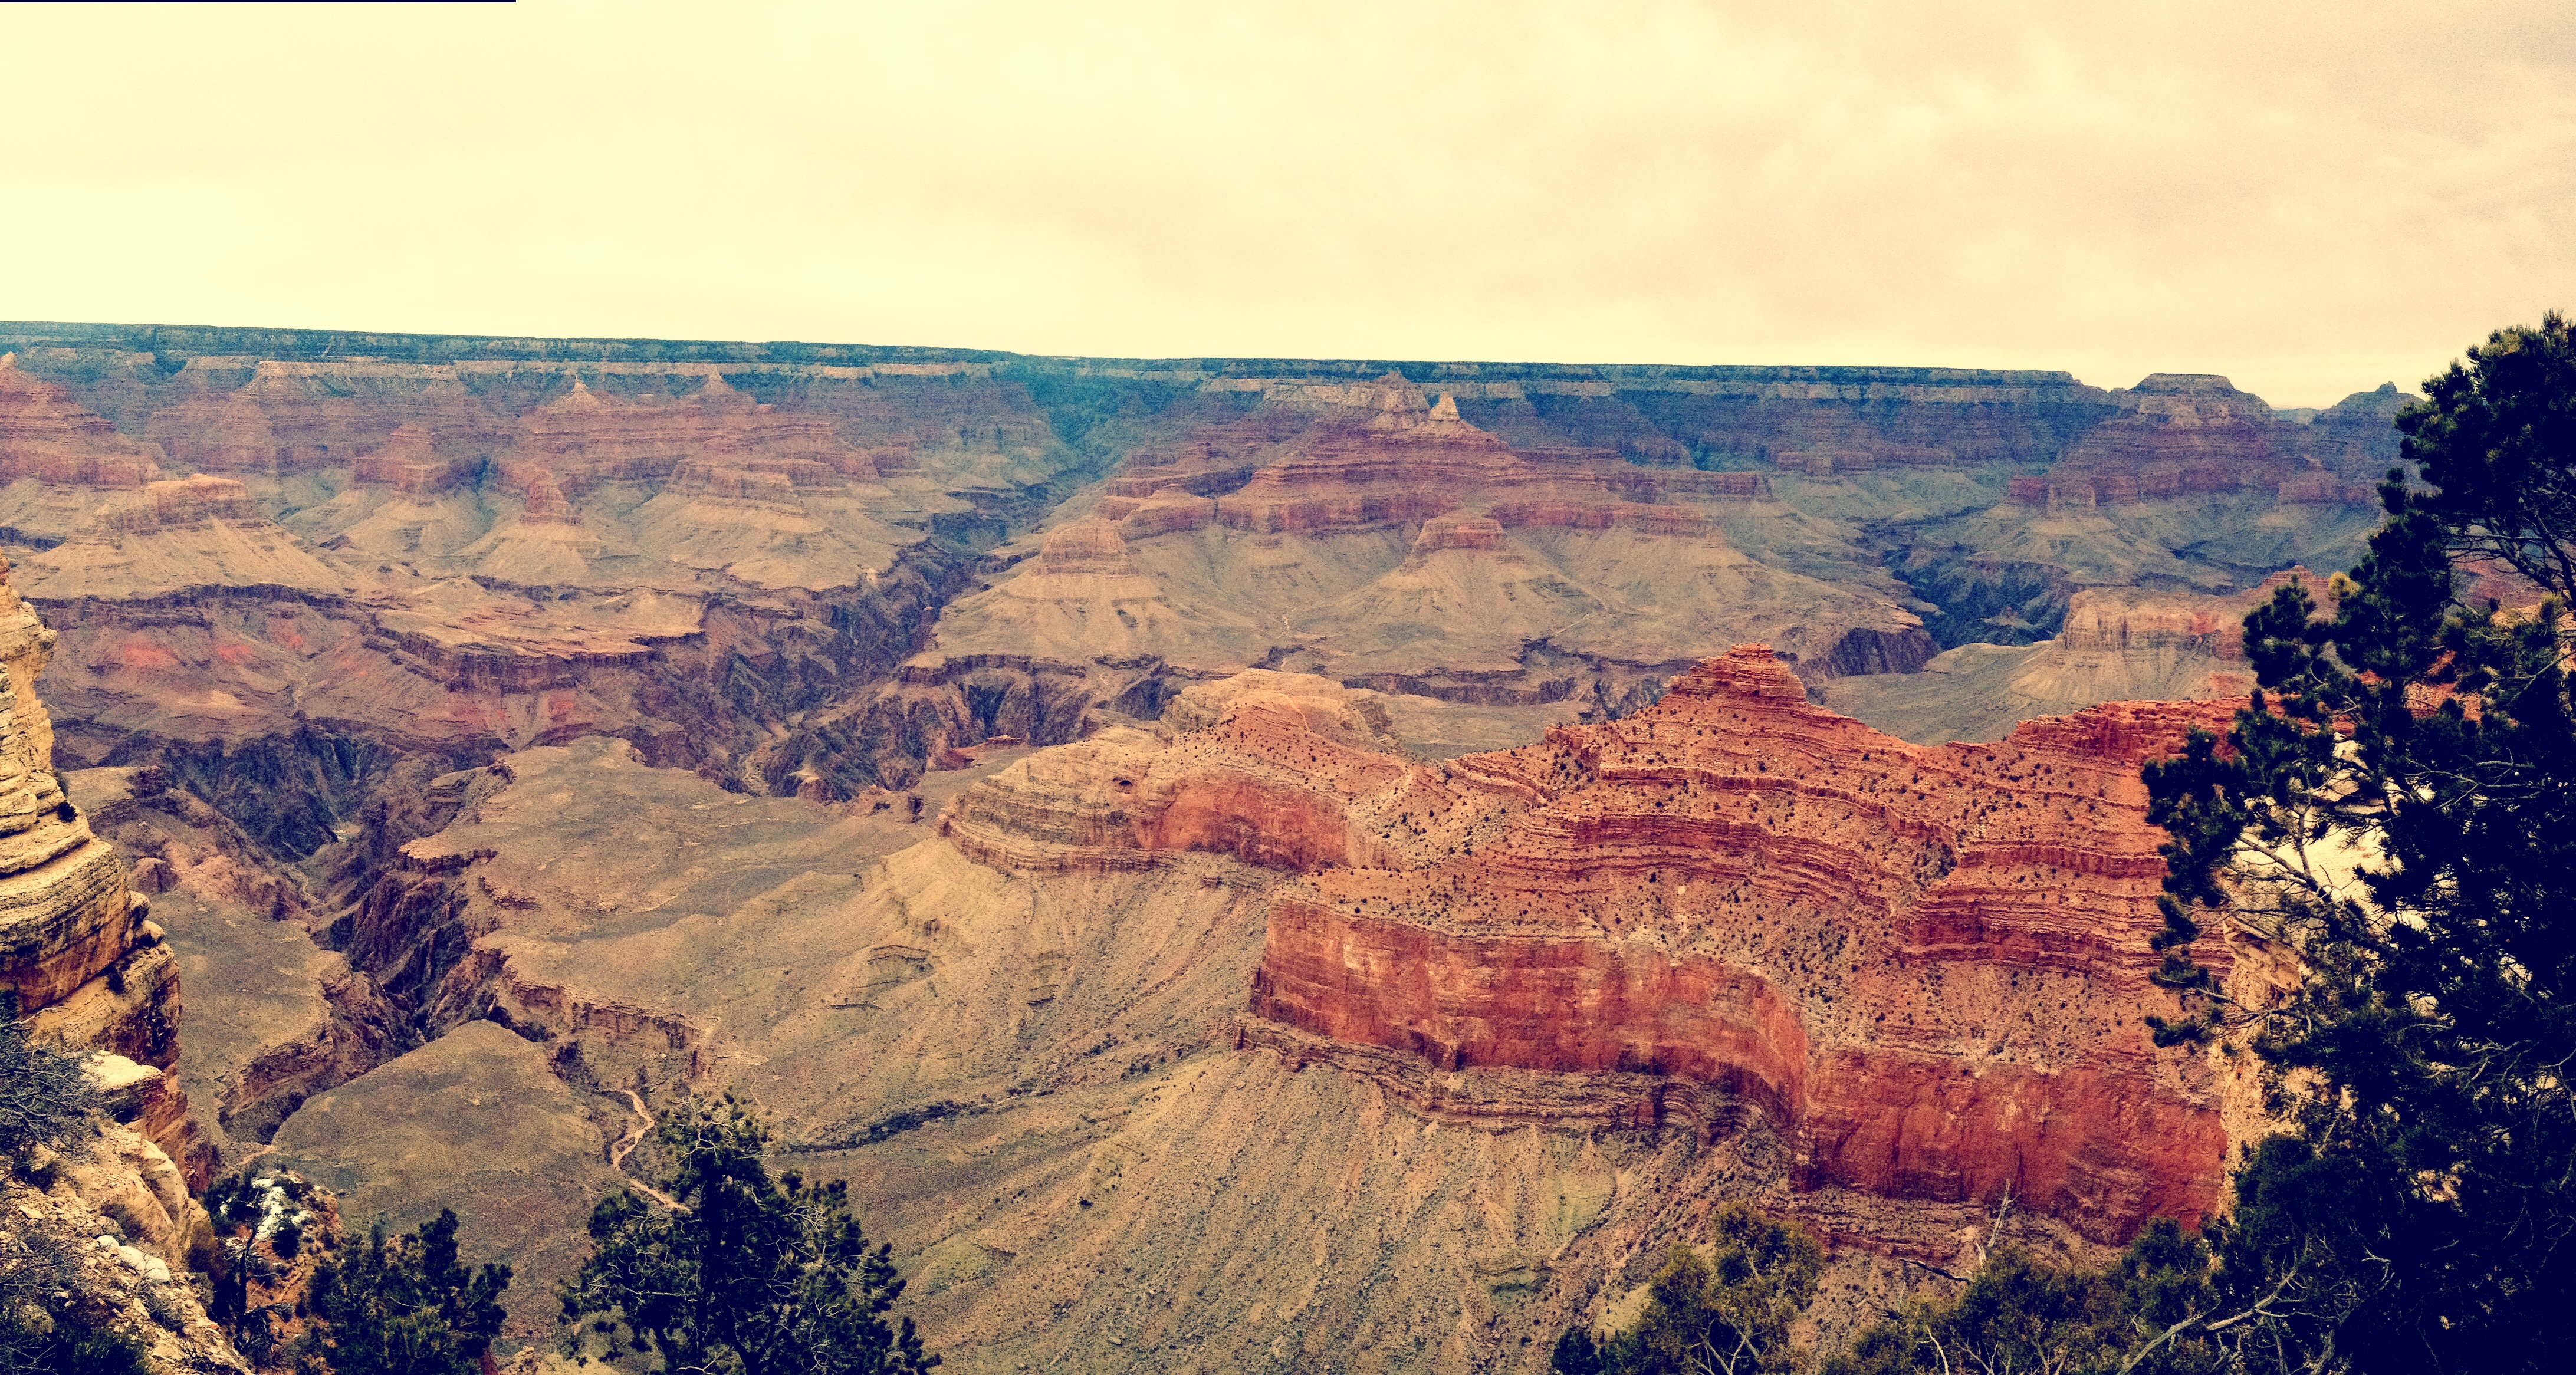
formation, canyon, national park, geology, badlands, plateau, landform, geographical feature